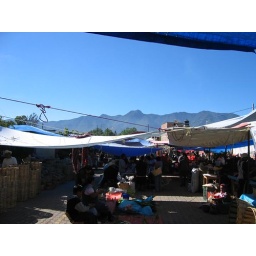
market with mountains in bckgnd